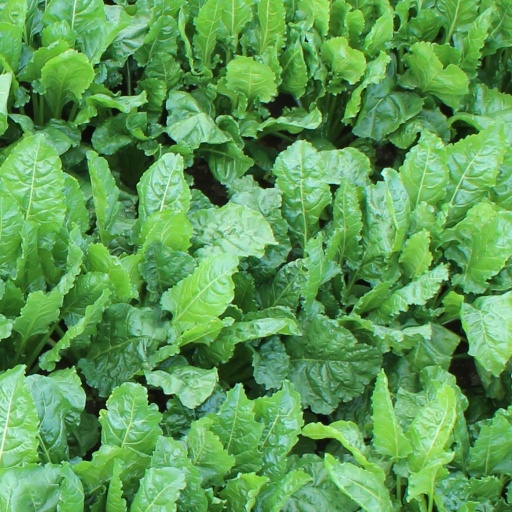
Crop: sugar beet